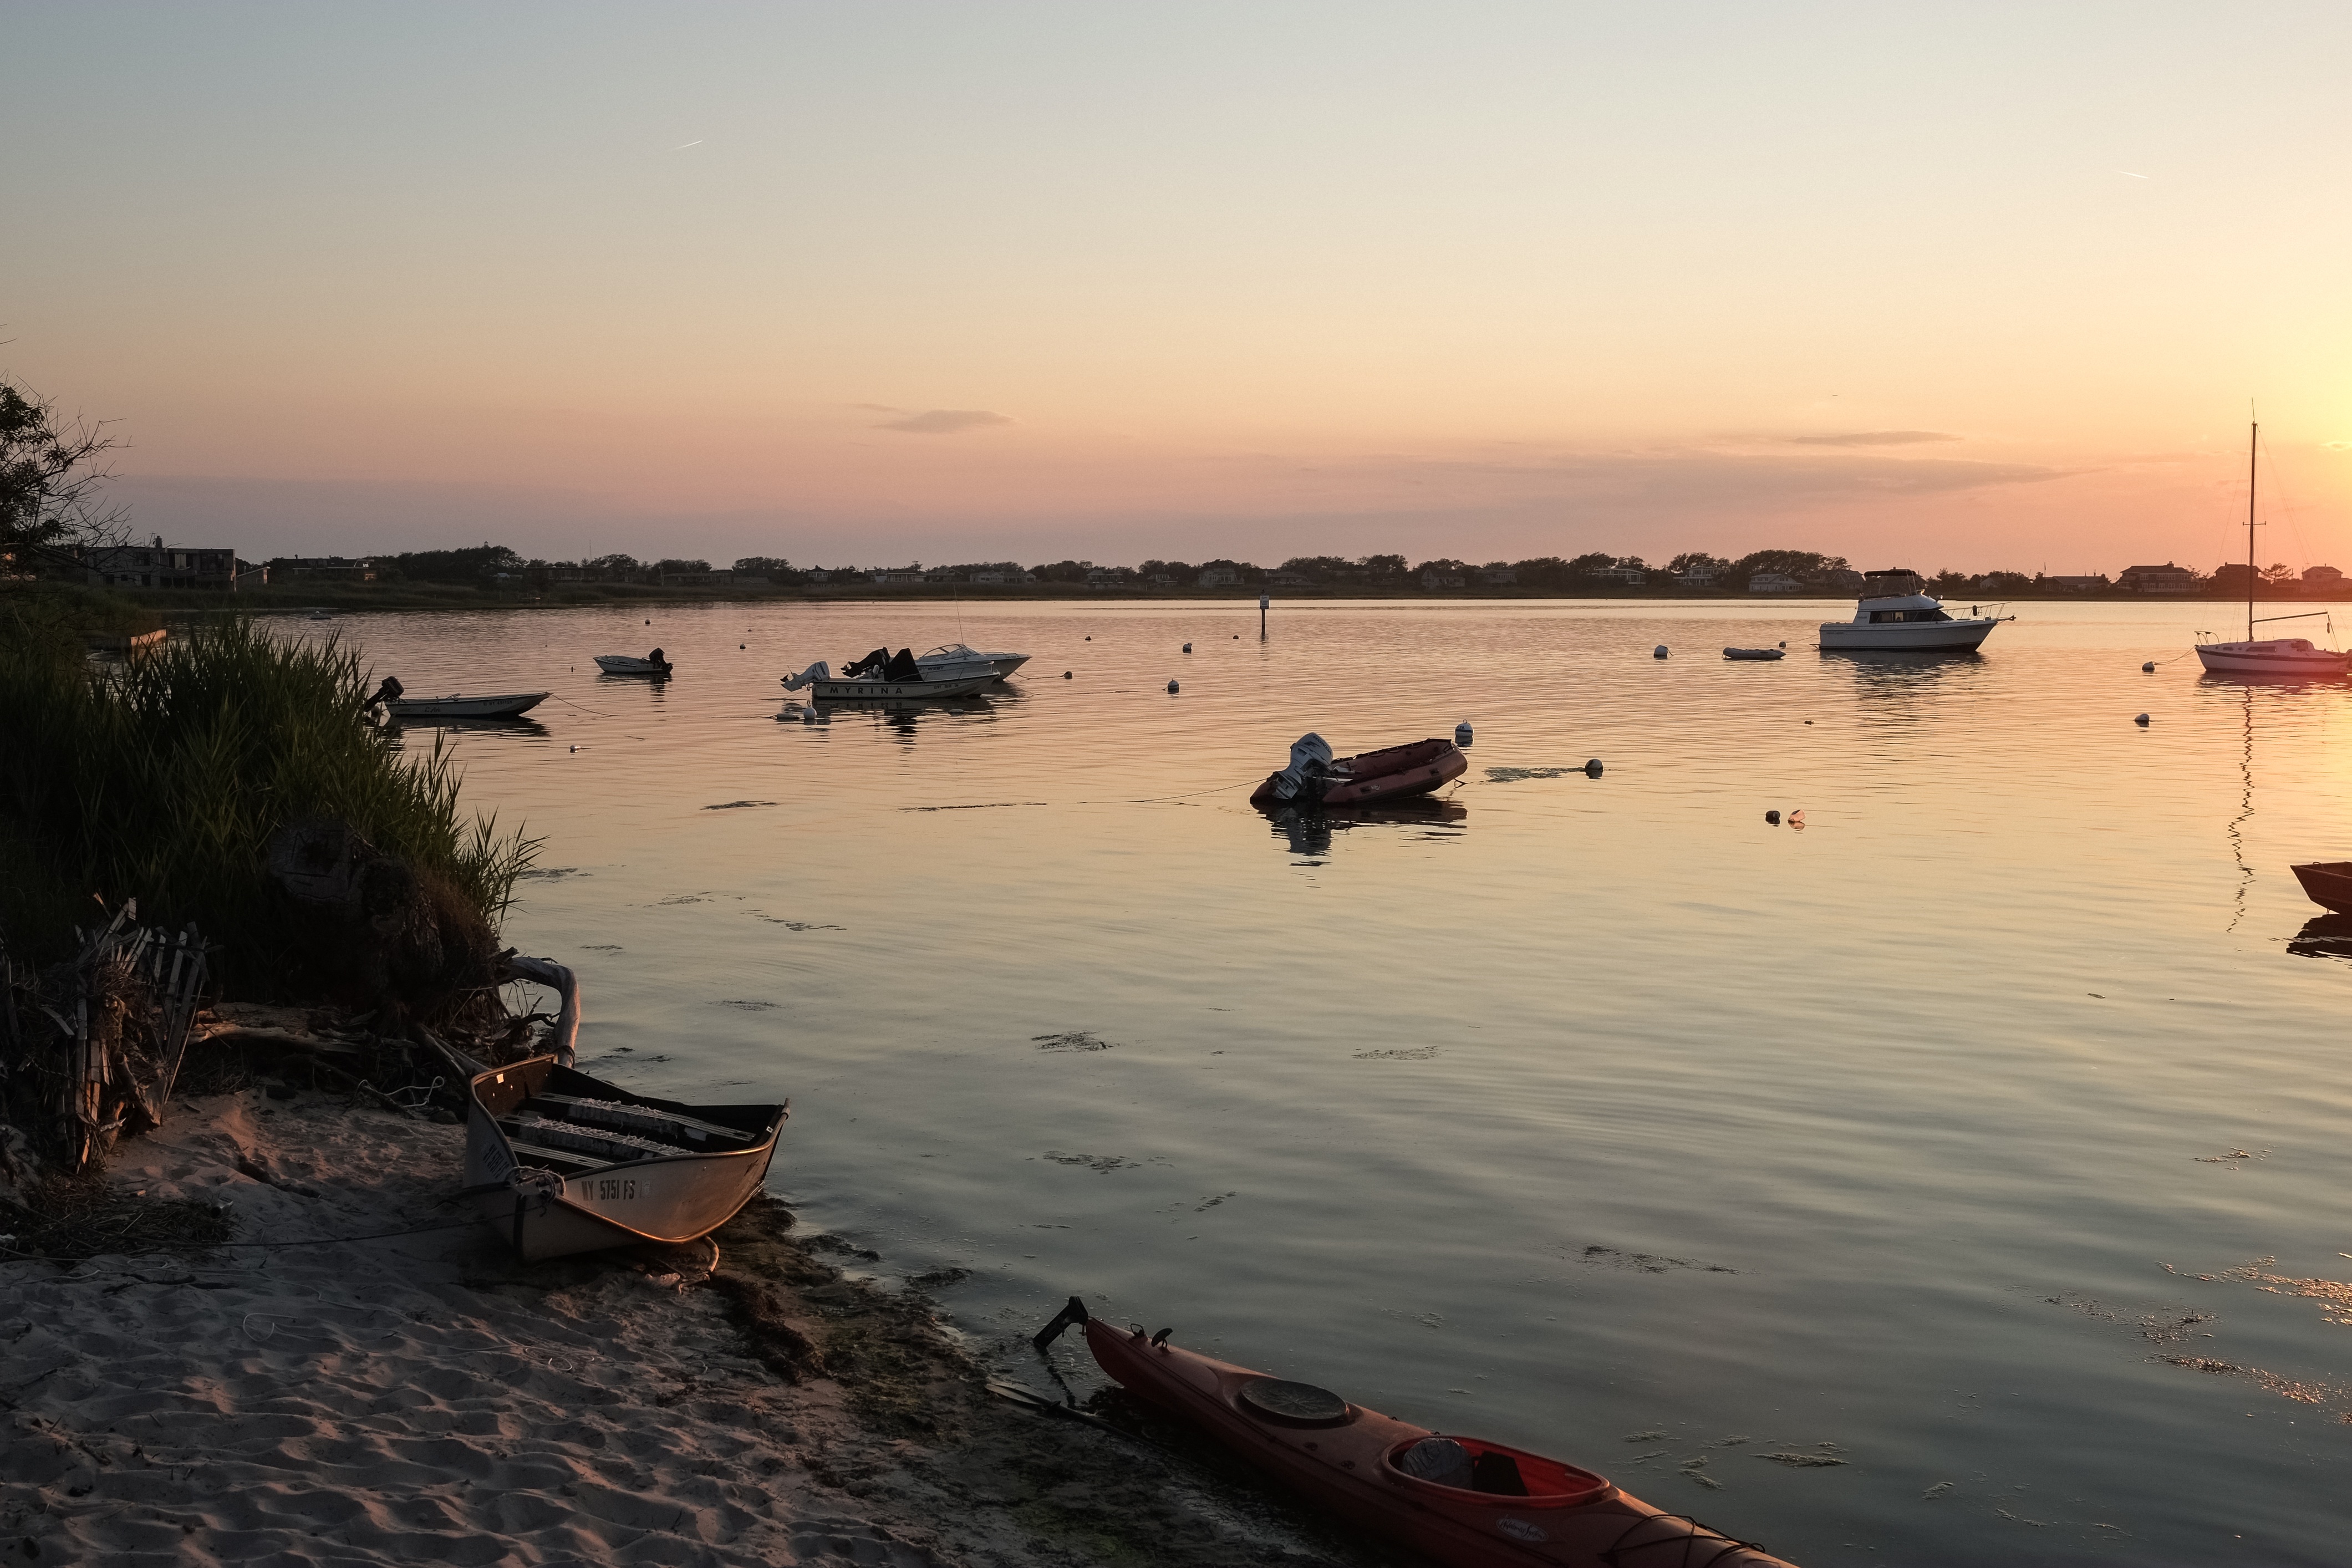
beach, sea, coast, water, ocean, sunrise, sunset, boat, morning, shore, wave, lake, dawn, river, dusk, evening, reflection, vehicle, bay, body of water, boating